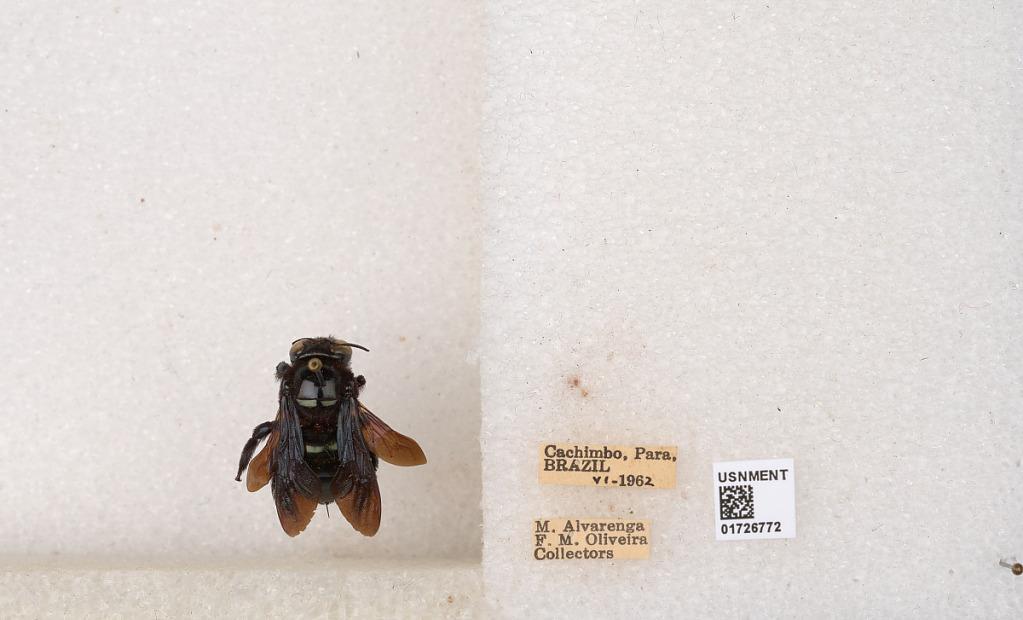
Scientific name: Xylocopa (Schonnherria) macrops Lepeletier
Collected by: M. Alvarenga & F. Oliveira
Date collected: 1962-6-1
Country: Brazil
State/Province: Para
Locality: Cachimbo